Ali Khamenei

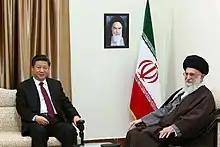
Khamenei meeting with his counterpart Xi Jinping, China's paramount leader, 23 January 2016

As Supreme Leader, Khamenei has influence over elections in Iran since the Constitution of Iran allows him to appoint half of the members of the Guardian Council and the Chief Justice of Iran. The Constitution also establishes that the Council approves or disqualifies candidates for office. At the same time, the Chief Justice presents the other half of the members of the council to be selected by Parliament. These constitutional provisions give Khamenei direct and indirect influence over the council; an entity that, in turn, has direct influence over who can run for government. This influence was evident in the 2004 parliamentary elections, in which the Guardian Council disqualified thousands of candidates from running — including 80 incumbents, many of the reformist members of Parliament, and all the candidates of the Islamic Iran Participation Front party. Subsequently, the Conservatives won about 70% of parliamentary seats. The election became a key turning point in the country's political evolution as it marked the end of the campaign for political and social reform initiated by former President Mohammad Khatami.